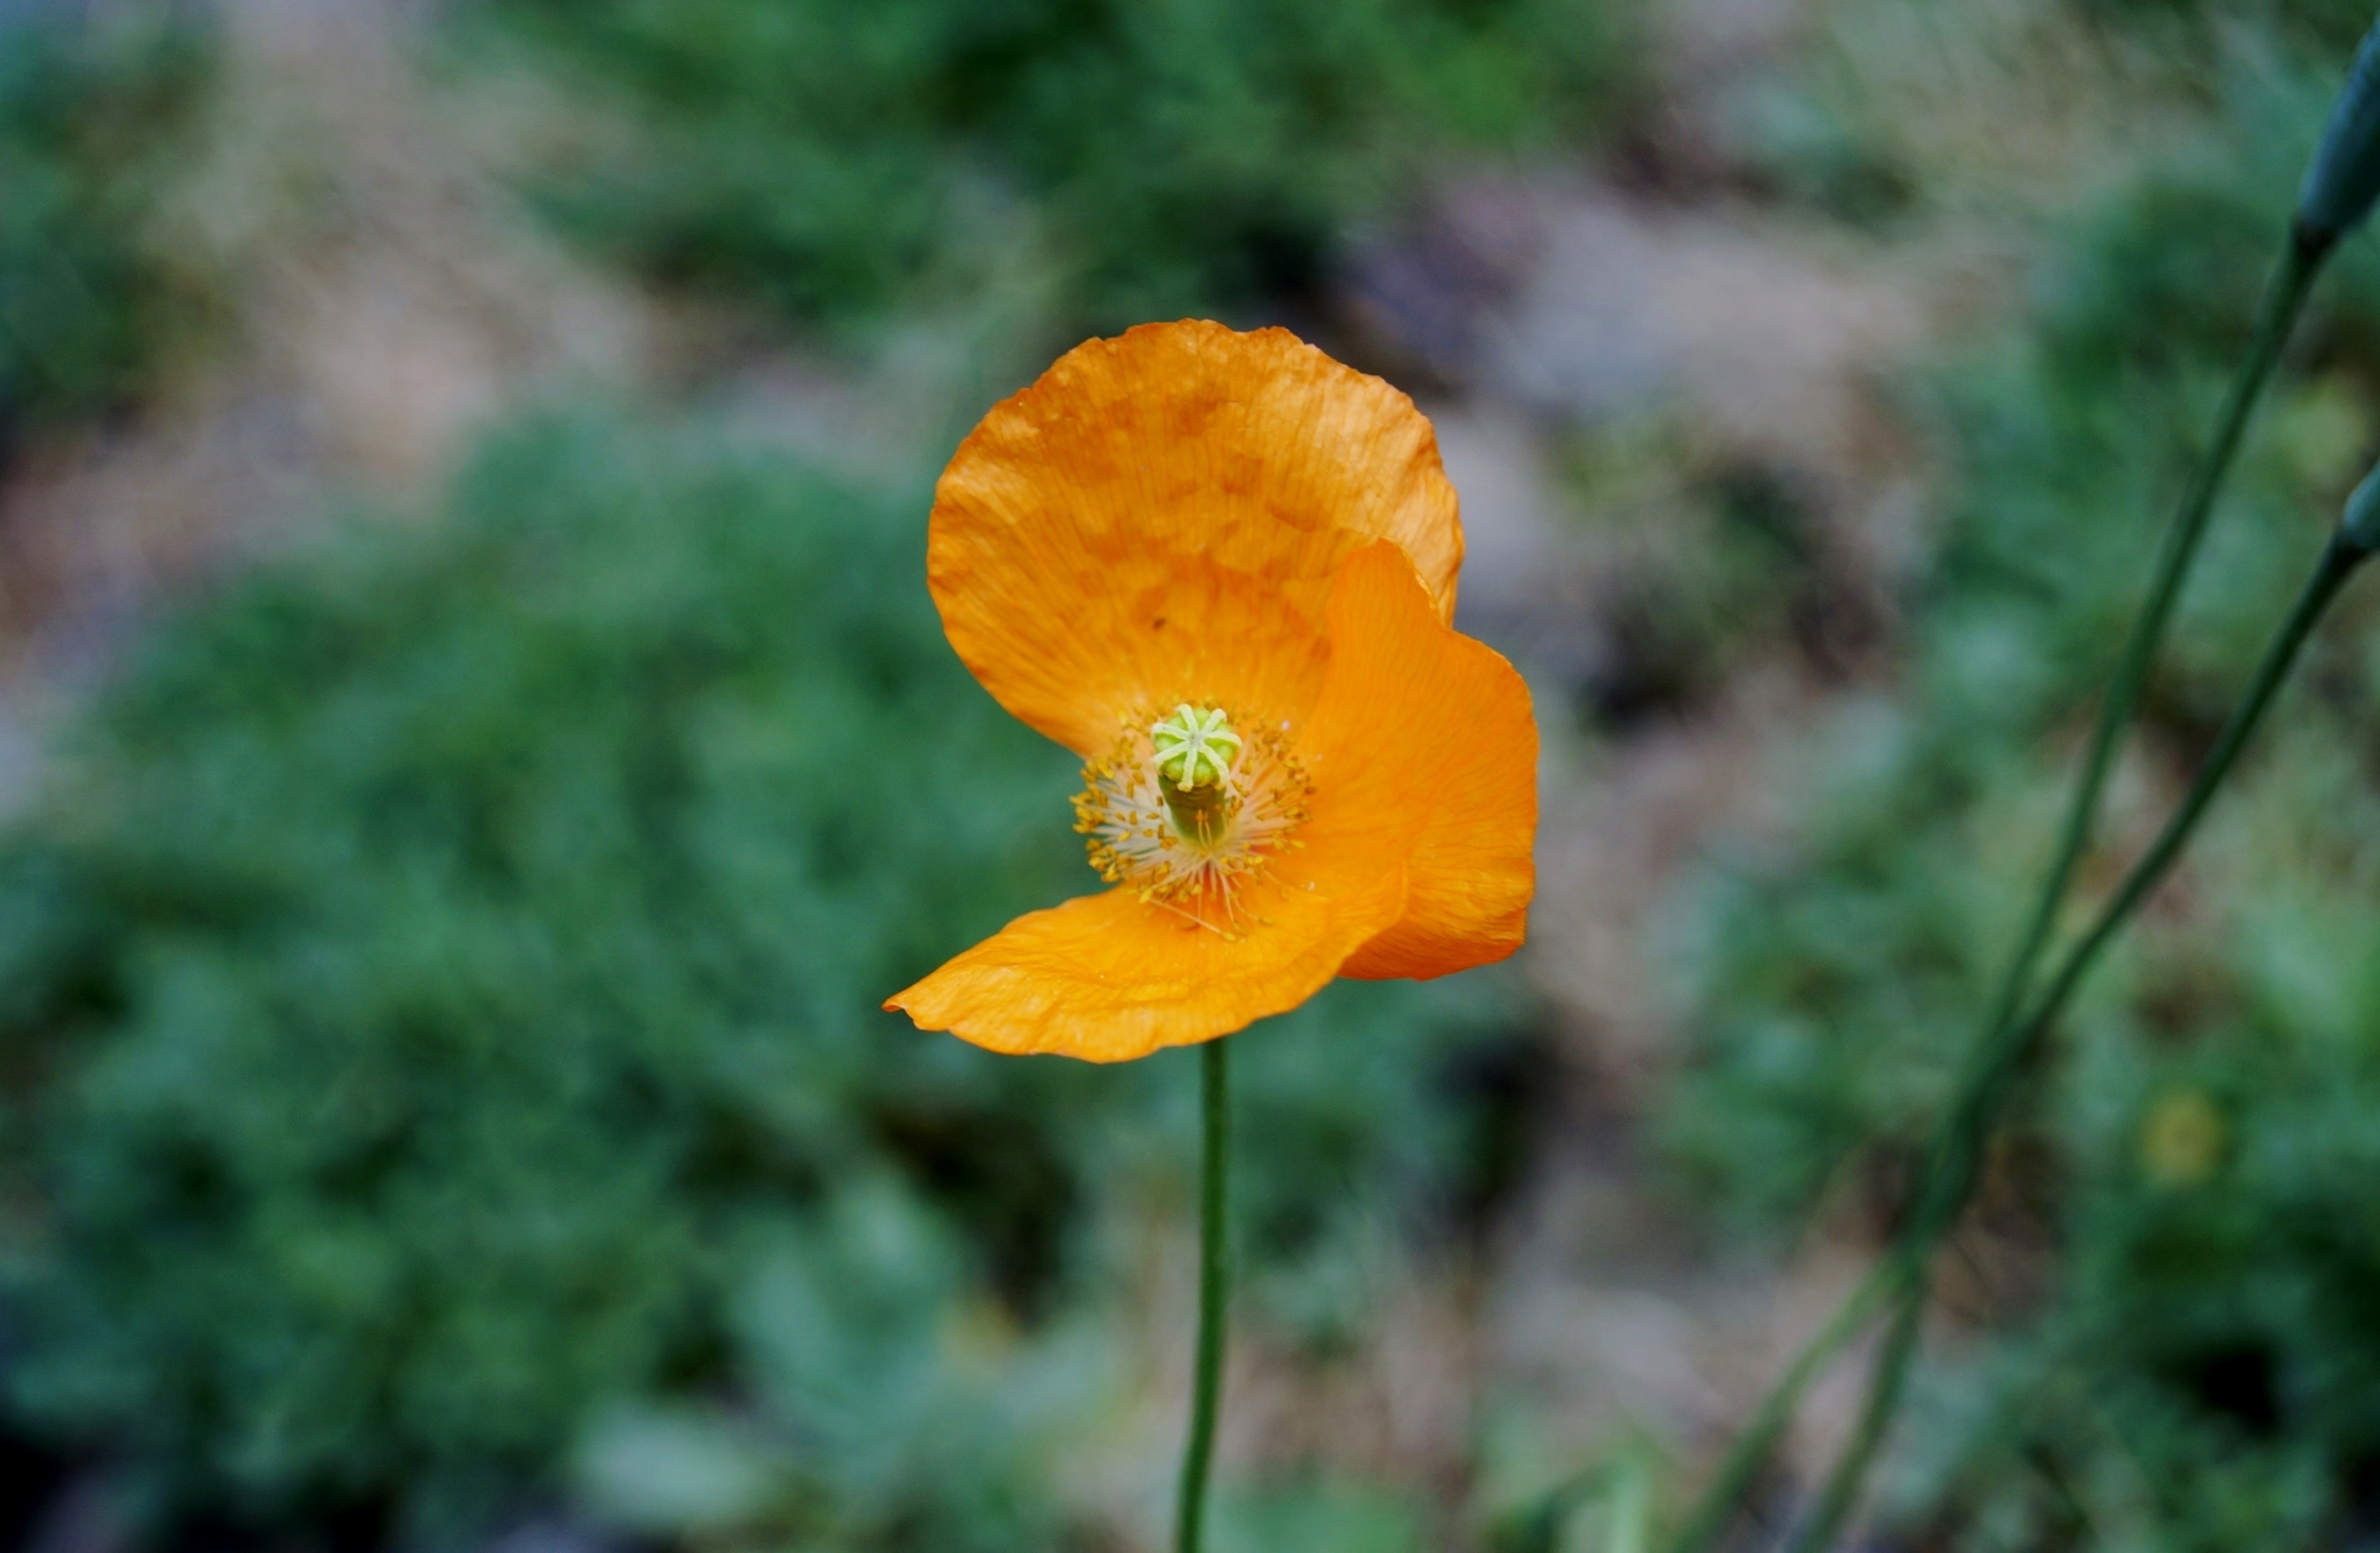
nature, plant, meadow, leaf, flower, petal, green, autumn, botany, yellow, lonely, flora, fauna, wildflower, poppy, imperfection, macro photography, red weed, imperfect, flowering plant, to lose, plant stem, land plant, poppy family, to recede